Edith Green – Wendell Wyatt Federal Building

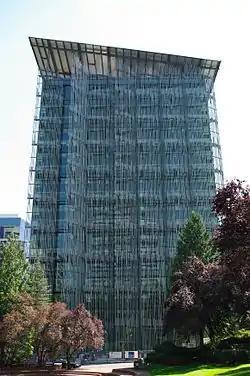
The building in 2012, shortly before the completion of its remodel.

The building suffered another fire in February 1993 when a discarded cigarette caused $25,000 in damage to insulation in the basement. All the occupants were evacuated during the late morning fire that had three alarms called, but was easily extinguished with a single bucket of water. At that time the building was valued at $120 million.